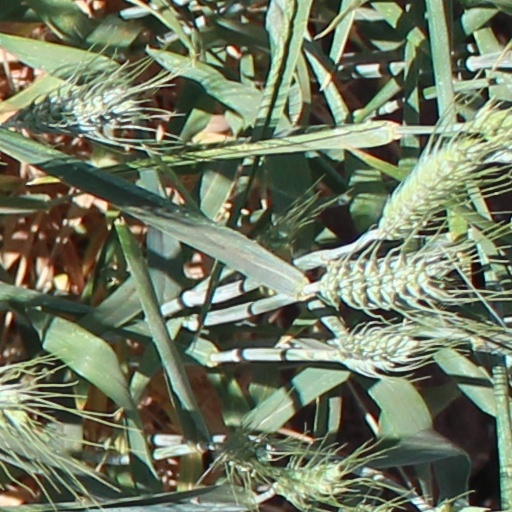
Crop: wheat